History of Valais

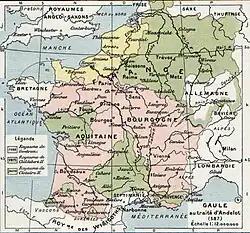
Gaul and the Frankish kingdoms at the Treaty of Andelot (587), by Paul Vidal de La Blache (1894).

The history of the Valais then became intertwined with that of Burgundy, which was soon annexed by the Frankish monarchy (534). The natural disaster of Tauredunum, perhaps Grammont, in 563 saw a section of mountain collapse, destroying a castle and a hamlet creating a giant wave on Lake Geneva, which caused extensive damage as far away as Geneva. In 574, the abbey of Saint-Maurice was destroyed by the Lombards, who were finally defeated at Bex by the Franks; King Guntram had the monastery rebuilt. Shortly afterwards, around 585, probably to protect it from looting and perhaps following an assassination attempt on the bishop by monks from Saint-Maurice, the episcopal see was moved from Octodure to Sion, which had meanwhile become the region's principal city.